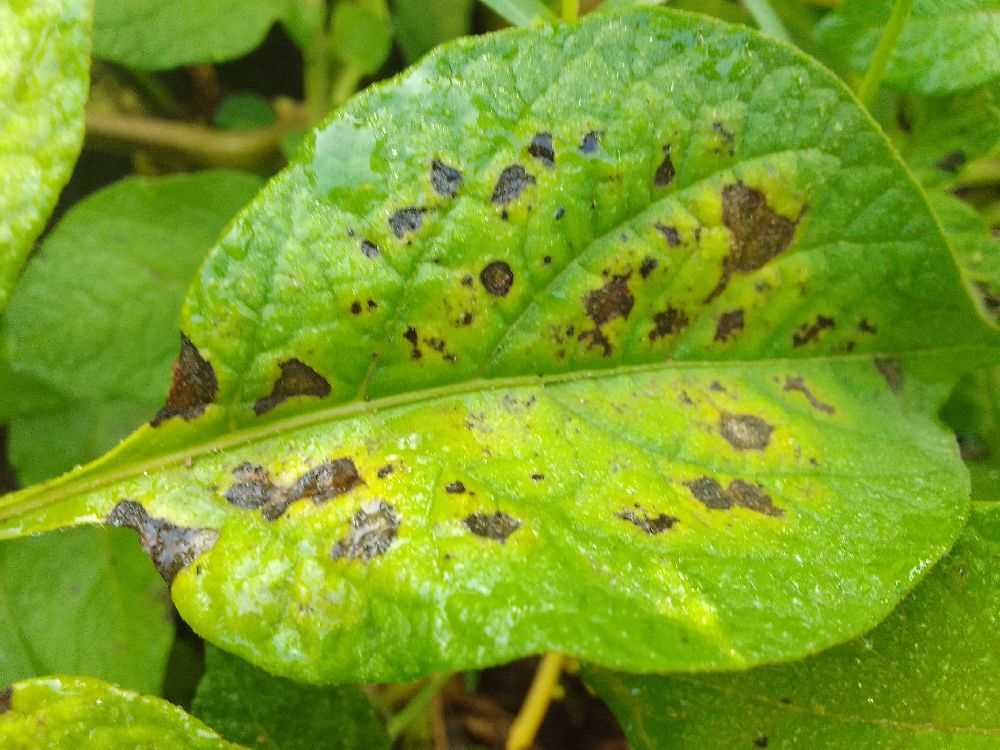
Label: Early blight